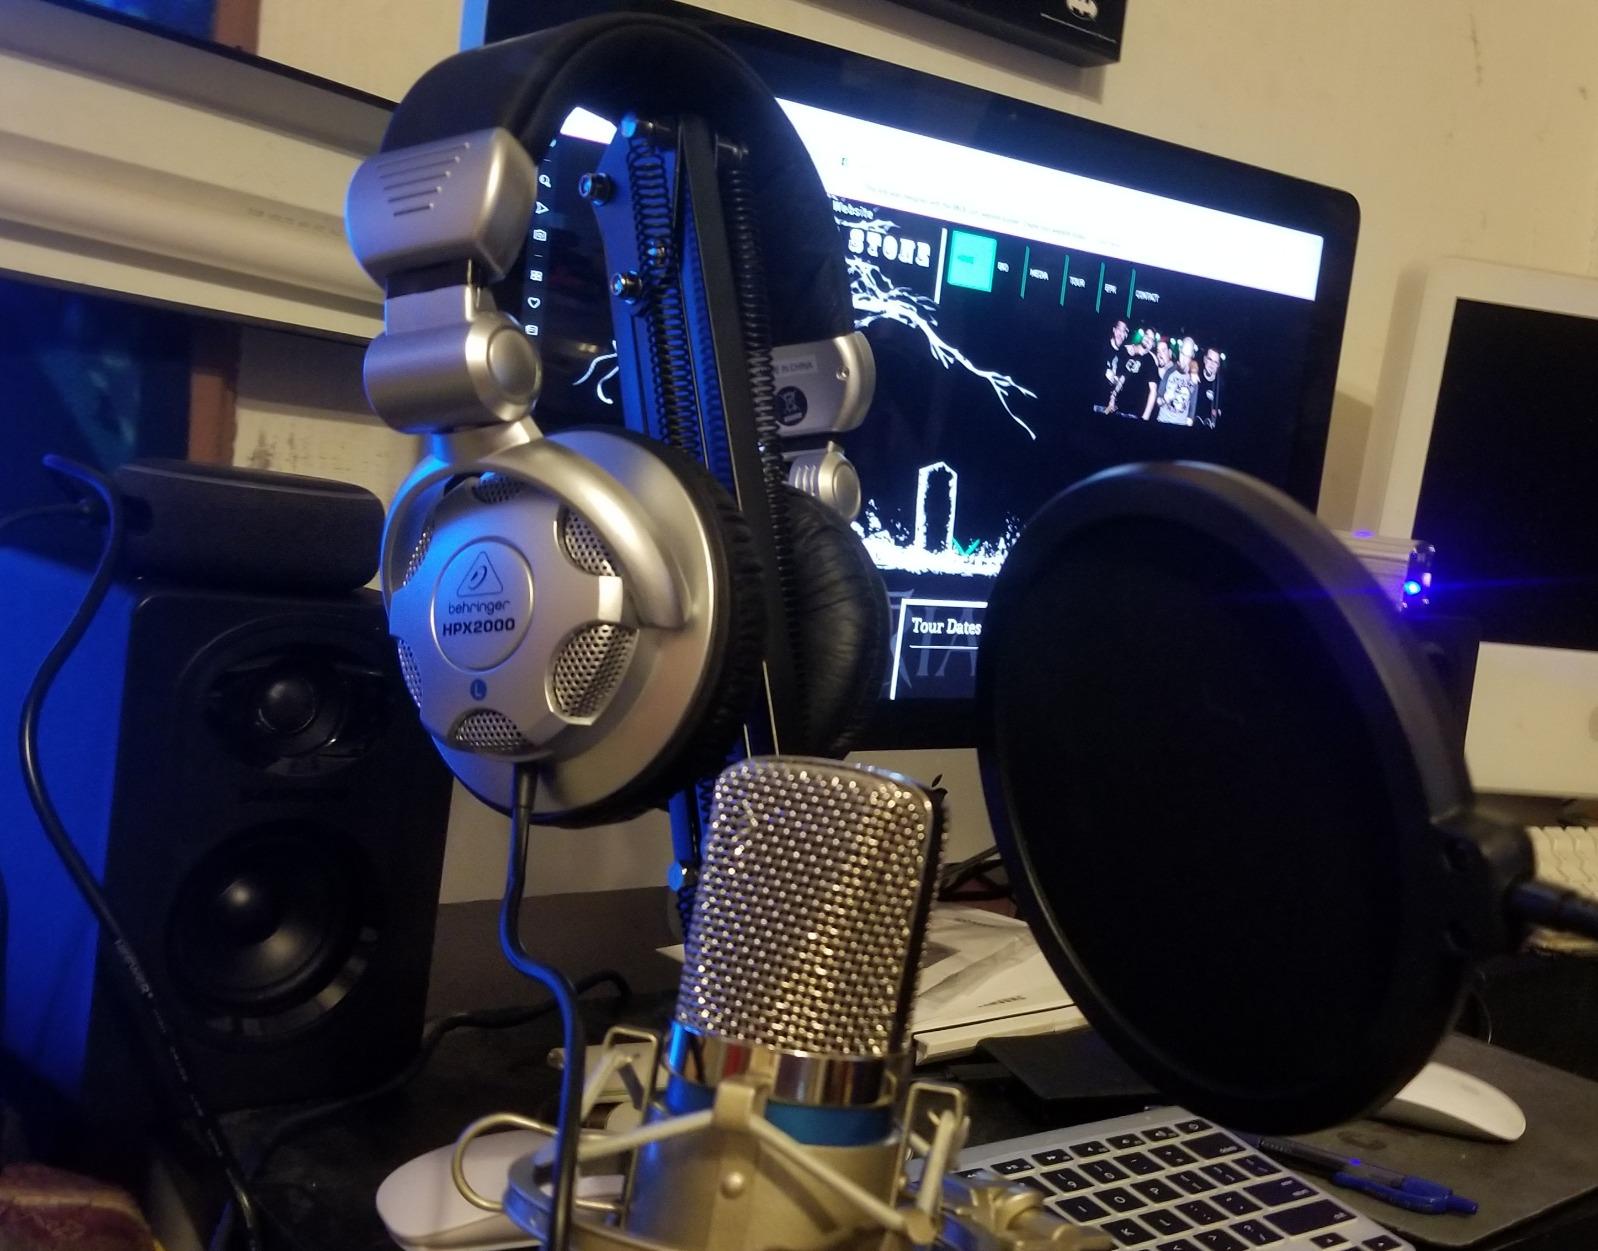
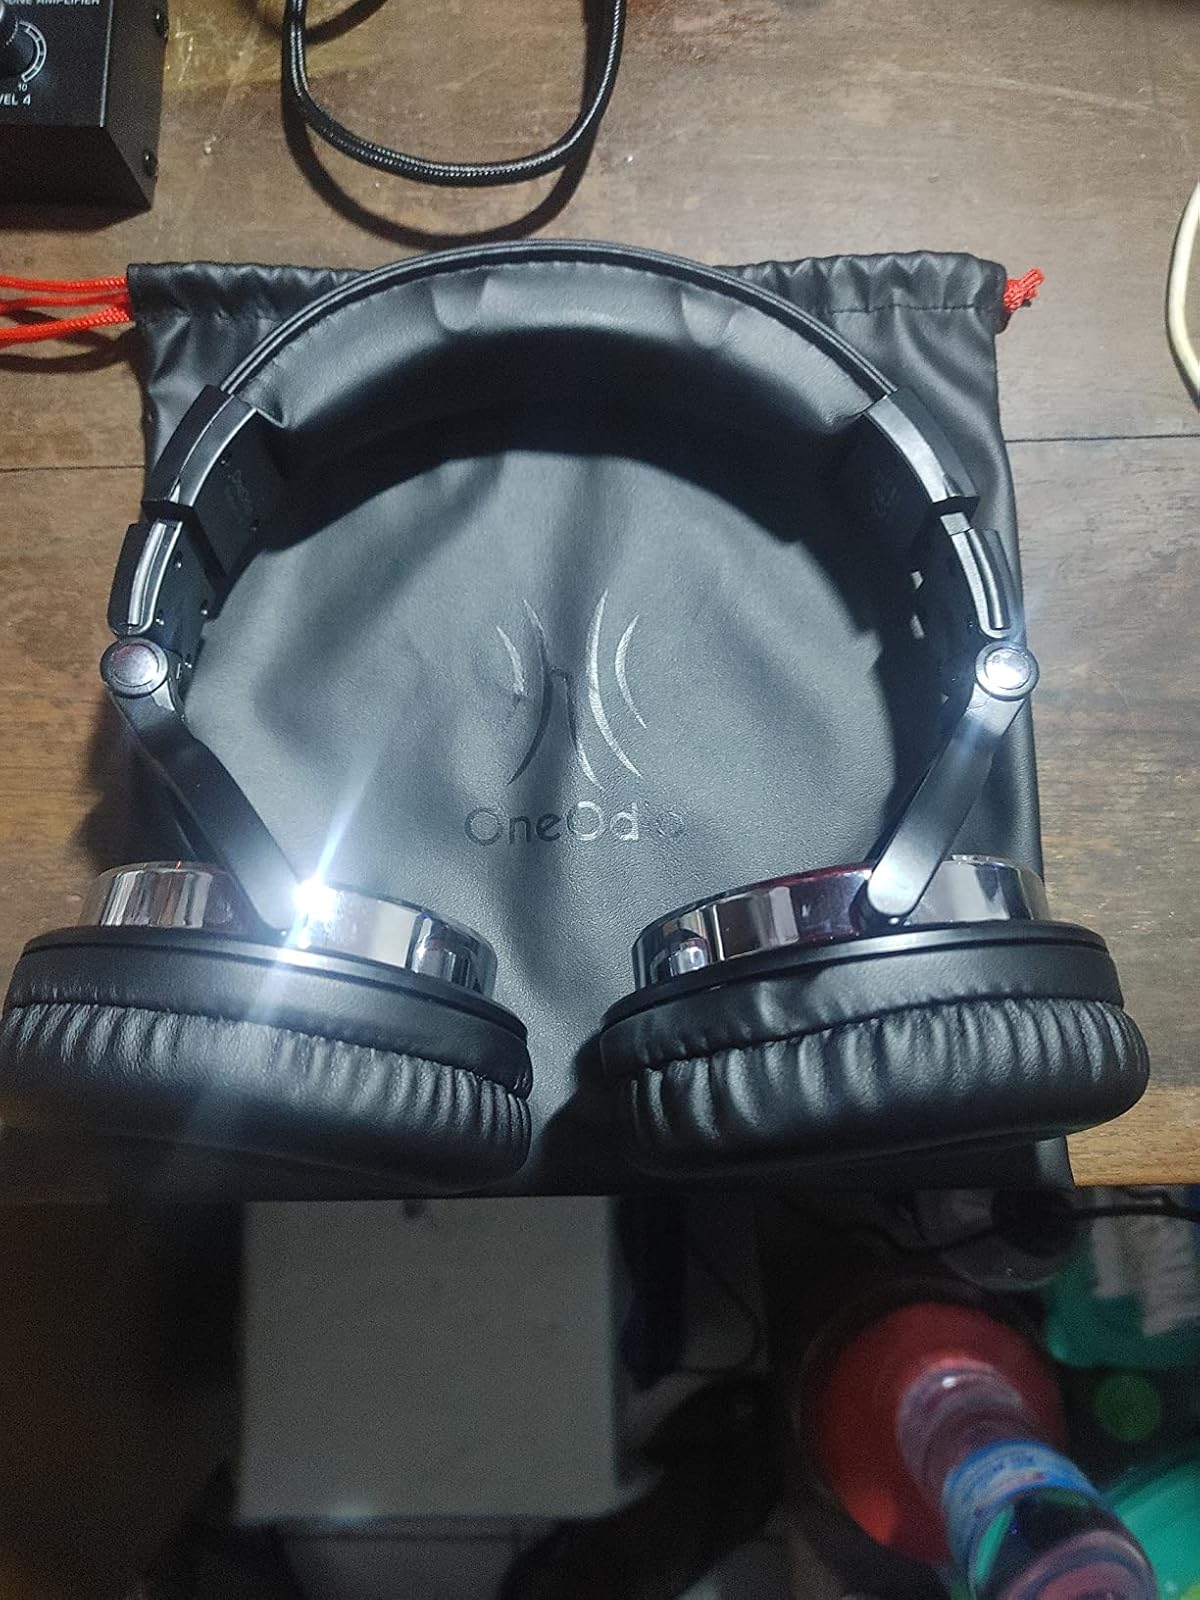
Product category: headphones
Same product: no